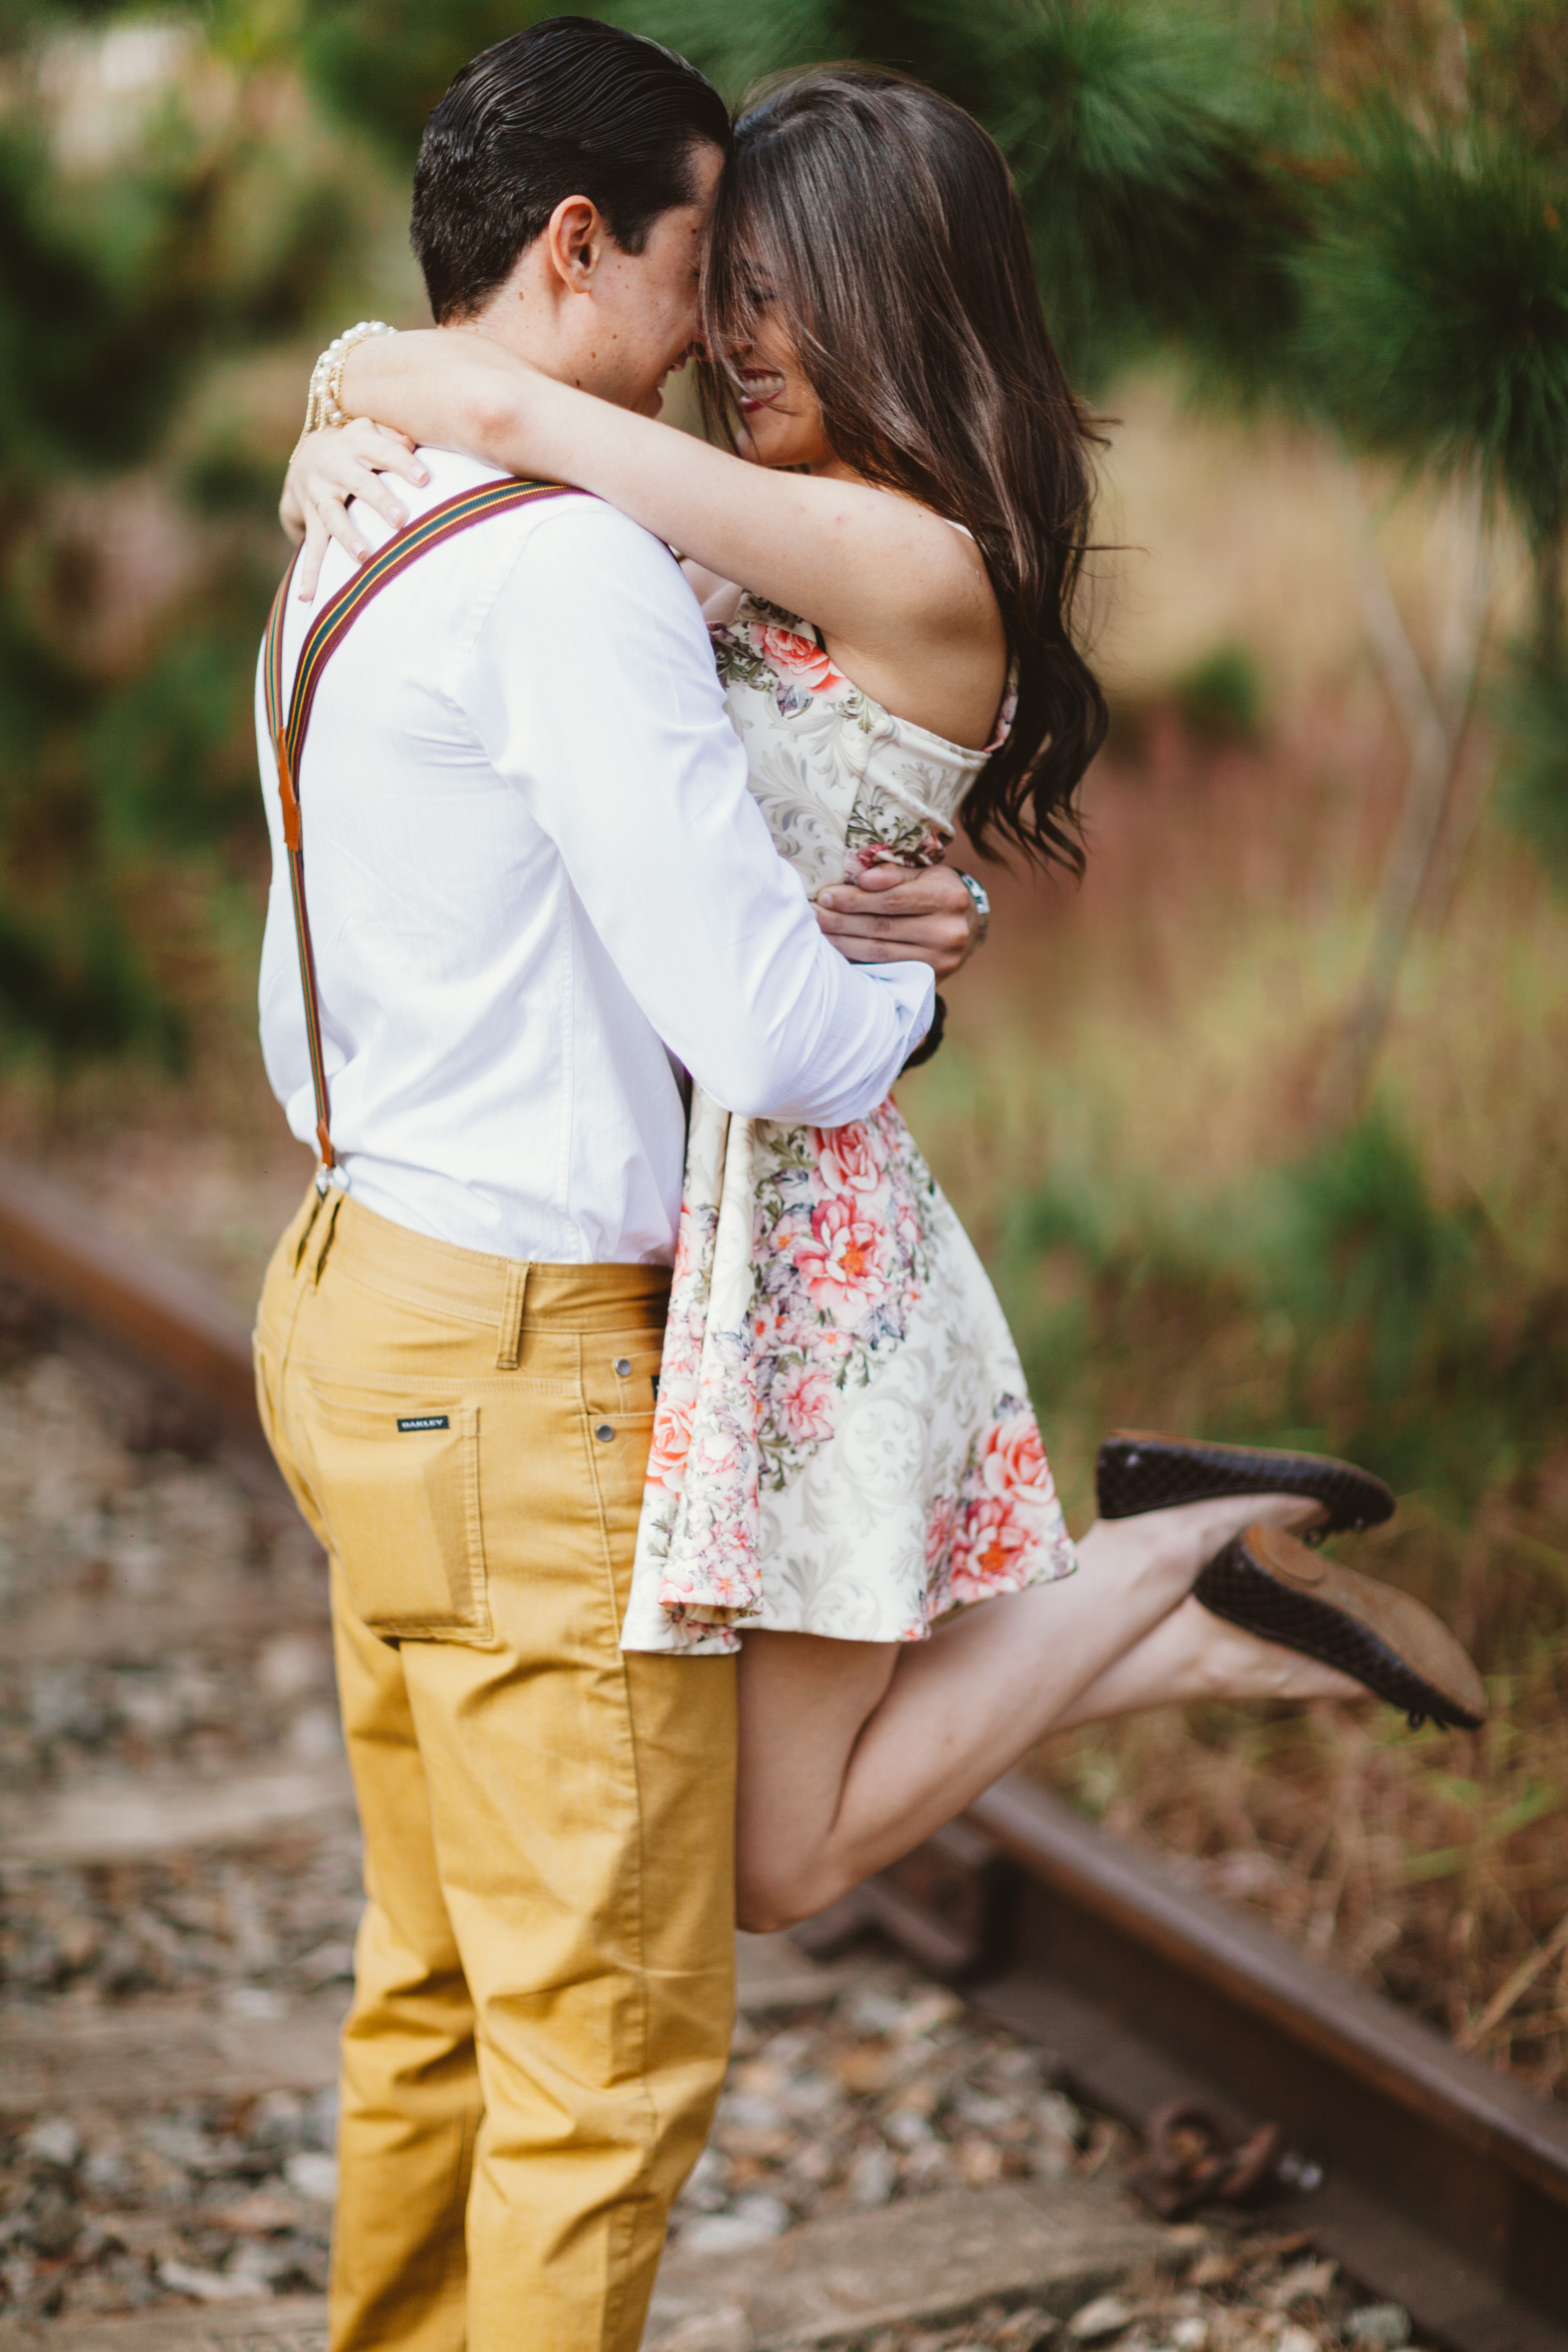
photography, vintage, retro, love, romance, smile, ceremony, happy, beautiful, casal, pairs, grooms, of love, wedding rehearsal, happy couple, interaction, photo shoot, portrait photography